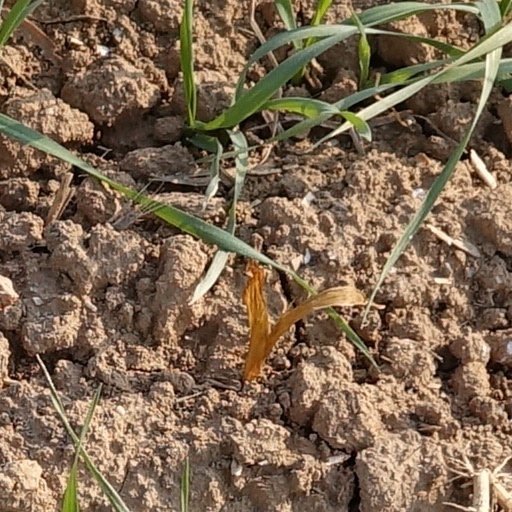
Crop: wheat